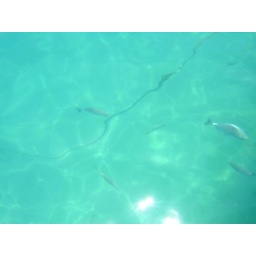
clear water in the ocean... bahia santa maria.